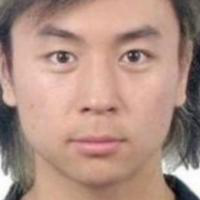
Age group: age 21-30